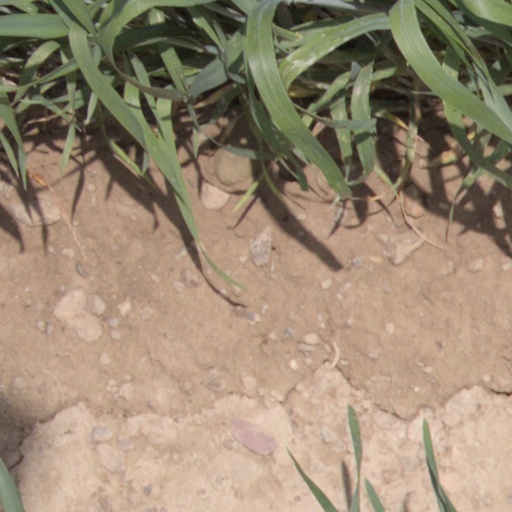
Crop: wheat